BT-42

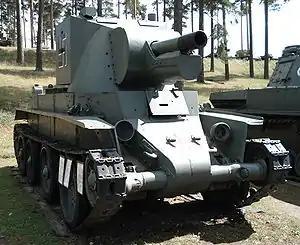
BT-42 at the Parola Tank Museum

The BT-42 was a Finnish assault gun, constructed during the Continuation War. It was constructed from captured Soviet BT-7 light tanks and British 4.5-inch howitzers (114 mm-calibre light howitzer, model 1908) from 1918, which had been donated during the Winter War. Eighteen vehicles were constructed, yet only 1 survives to this day, housed at the Parola Tank Museum.